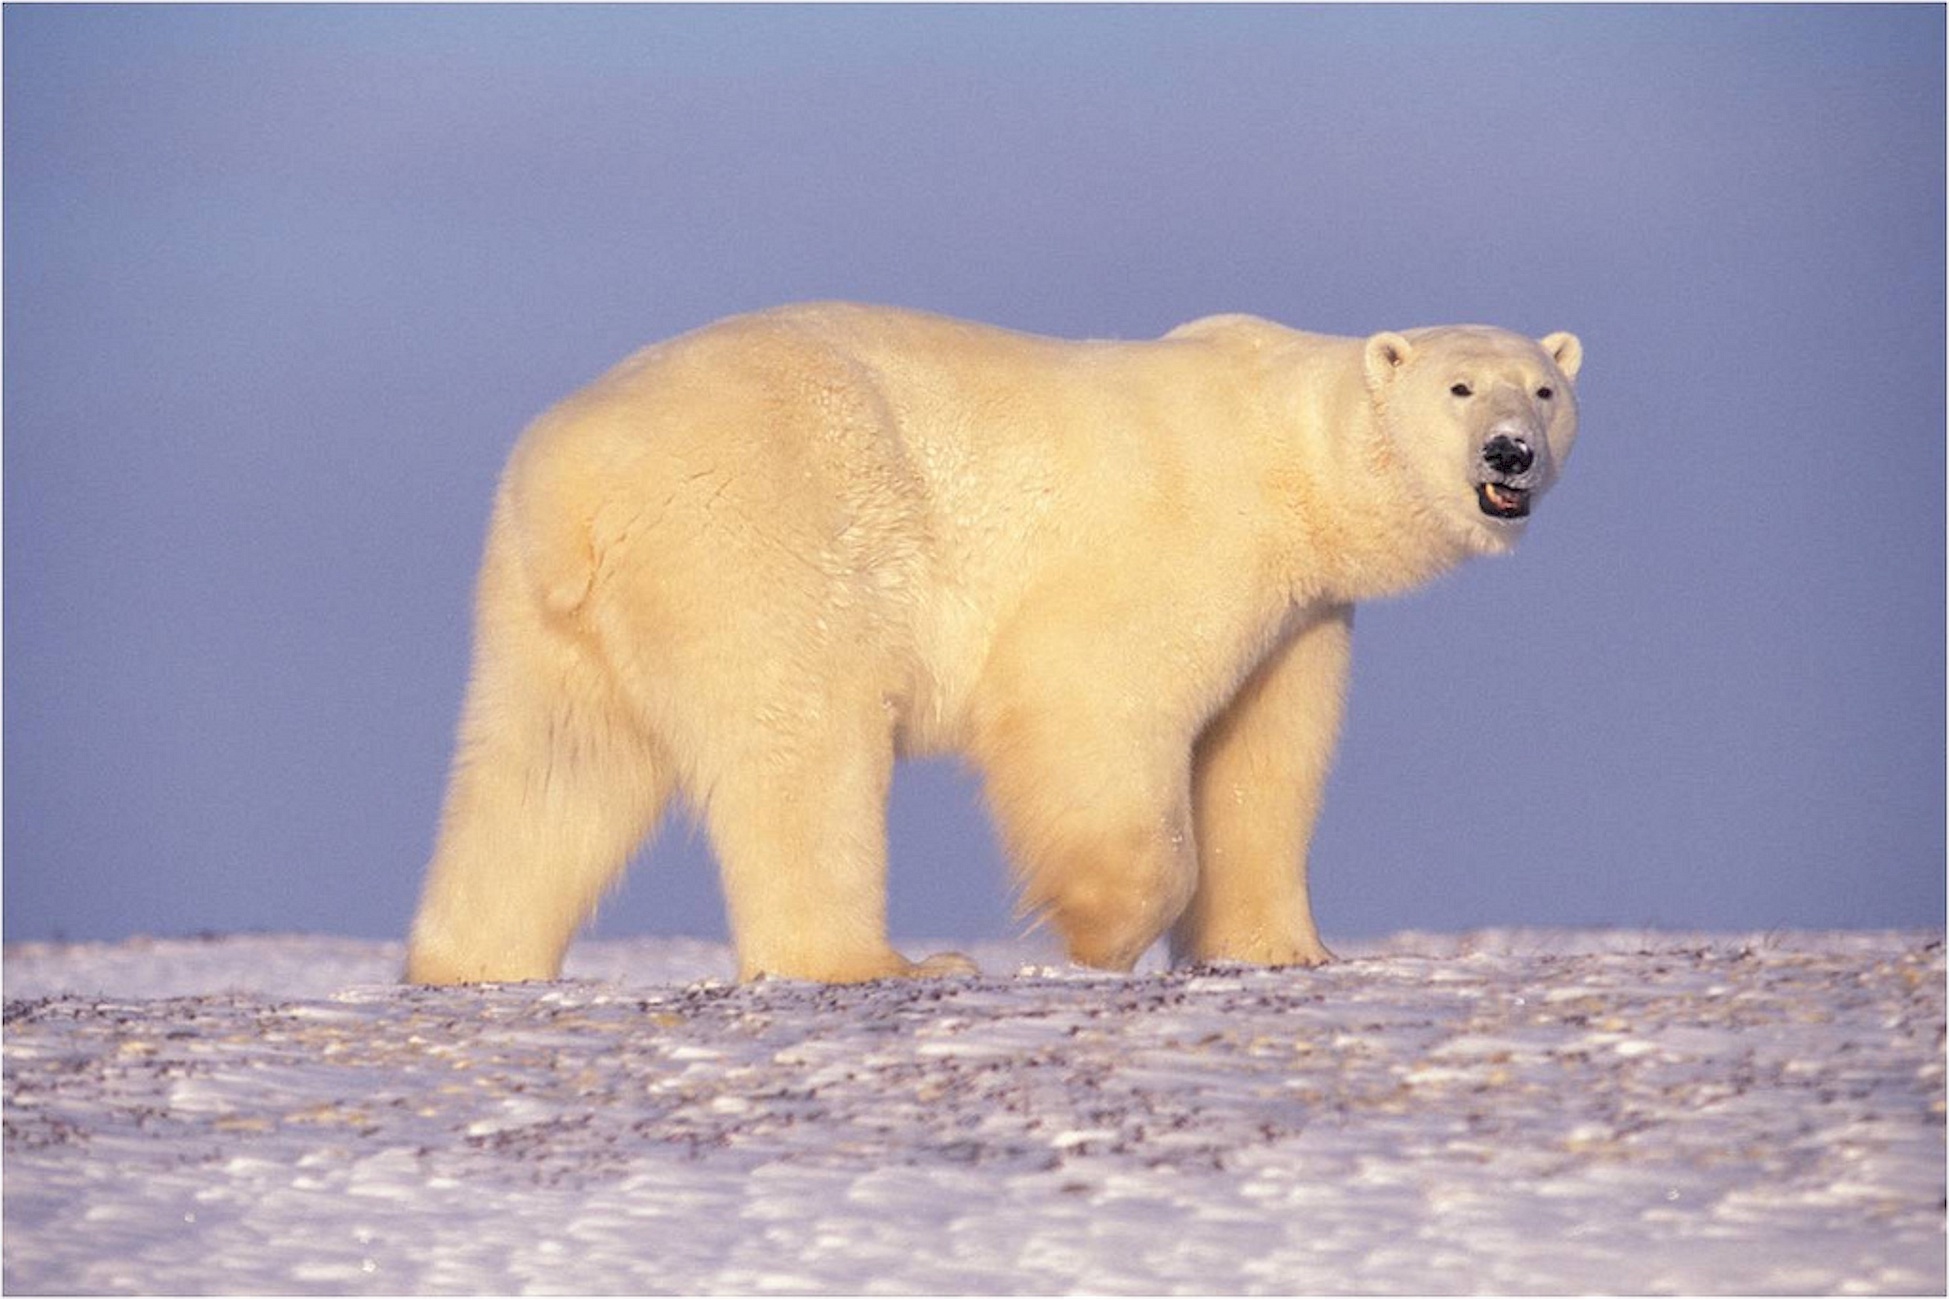
walking, snow, white, looking, bear, wildlife, wild, fur, mammal, predator, arctic, fauna, polar bear, polar, vertebrate, big, carnivore, usfws, dog breed group